Sam Vokes

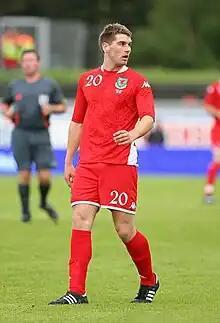
Vokes making his Welsh debut against Iceland in 2008

Born and brought up in England, Vokes is eligible to represent Wales through a grandfather born in Colwyn Bay. He did not know he was eligible for Wales until manager Brian Flynn called him up to the Welsh under-21 team, and he made his debut against Northern Ireland on 6 February 2007. The seventeen-year-old made an instant impression by scoring after 36 seconds, a team record, in a 4–0 victory. He remained in the team and featured in their European U-21 Championship qualifying campaign.